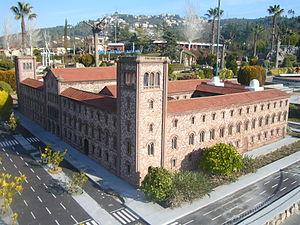
Catalunya en Miniatura est un parc de miniatures ouvert en 1983 à Torrelles de Llobregat, à 17 km de Barcelone. D'une superficie de 60 000 mètres carrés dont 35 000 mètres carrés dédiés aux maquettes, il s'agit d'un des plus grands parcs miniatures. Il présente des modèles réduits de 147 ouvrages de l'architecture calatane et majorcaine, dont les œuvres d'Antoni Gaudí.